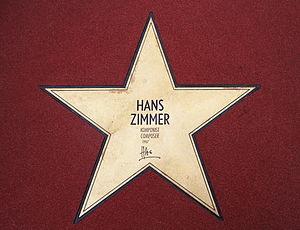
Hans Zimmer est un compositeur de musique de film et producteur de trames sonores allemand, né le 12 septembre 1957 à Francfort. Naturalisé américain, il vit désormais à Los Angeles.
Le Boulevard des stars, est une allée de Berlin située à proximité de la Potsdamer Platz et où sont insérées sur la voirie piétonne des étoiles honorant des célébrités germanophones du milieu du cinéma, sur le modèle du Walk of Fame d'Hollywood.